2008 Summer Olympics torch relay

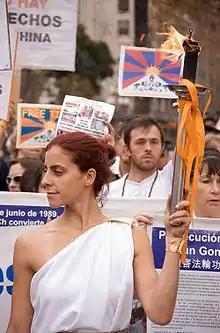
Activists at the human rights torch relay in Buenos Aires carried signs protesting China's treatment of Falun Gong.

The torch was lit at a park outside at AT&T Park at about 1:17 pm PDT (20:17 UTC), briefly held aloft by American and Chinese Olympic officials. The relay descended into confusion as the first runner in the elaborately planned relay disappeared into a warehouse on a waterfront pier where it stayed for a half-an-hour. There were clashes between thousands of pro-China demonstrators, many of whom said they were bused in by the Chinese Consulate and other pro-China groups, and both pro-Tibet and Darfur protesters. The non-Chinese demonstrators were reported to have been swamped and trailed by angry crowds. Around 2 pm PDT (21:00 UTC), the torch resurfaced about away from the stadium along Van Ness Avenue, a heavily trafficked thoroughfare that was not on official route plans. Television reports showed the flame flanked by motorcycles and uniformed police officers. Two torchbearers carried the flame running slowly behind a truck and surrounded by Olympic security guards. During the torch relay, two torchbearers, Andrew Michael who uses a wheelchair and is the Vice President for Sustainable Development for the Bay Area Council and Director of Partnerships For Change, and an environmental advocate, Majora Carter, managed to display Tibetan flags in protest, resulting in their ejection from the relay. The closing ceremony at Justin Herman Plaza was canceled due to the presence of large numbers of protesters at the site. The torch run ended with a final stretch through San Francisco's Marina district and was then moved by bus to San Francisco International Airport for a makeshift closing ceremony at the terminal, from which the free media was excluded. "San Jose Mercury News" described the "deceiving" event as "a game of "Where's Waldo", played against the landscape of a lovely city." International Olympic Committee President Jacques Rogge said the San Francisco relay had "fortunately" avoided much of the disruptions that marred the legs in London and Paris, but "was, however, not the joyous party that we had wished it to be."